1st Airborne Division (United Kingdom)

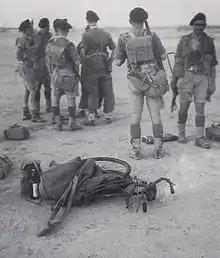
Men from the Border Regiment preparing to take off on Operation Ladbroke, with a folding airborne bicycle in the foreground

Operation Ladbroke was a glider assault by the 1st Airlanding Brigade near Syracuse, that began on 9 July 1943 as part of the invasion of Sicily. The brigade were equipped with 144 Waco and six Horsa gliders. Their objective was to land near the town of Syracuse, secure the Ponte Grande Bridge, and ultimately take control of the city itself with its strategically important docks.